Sinking of the Rainbow Warrior

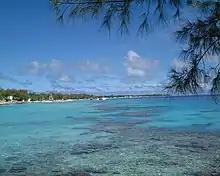
Hao atoll

In June 1986, in a political deal with Prime Minister of New Zealand David Lange, presided over by United Nations Secretary-General Javier Pérez de Cuéllar, France agreed to pay NZ$13 million (US$6.5 million) to New Zealand and apologise, in return for which Alain Mafart and Dominique Prieur would be detained at the French military base on Hao Atoll for three years. However, the two agents had both returned to France by May 1988, after less than two years on the atoll. Mafart returned to Paris on 14 December 1987 for medical treatment and was apparently freed after the treatment. He continued in the French Army and was promoted to colonel in 1993. Prieur returned to France on 6 May 1988 because she was pregnant, her husband having been allowed to join her on the atoll. She, too, was freed and later promoted. The removal of the agents from Hao without subsequent return was ruled to be in violation of the 1986 agreement.